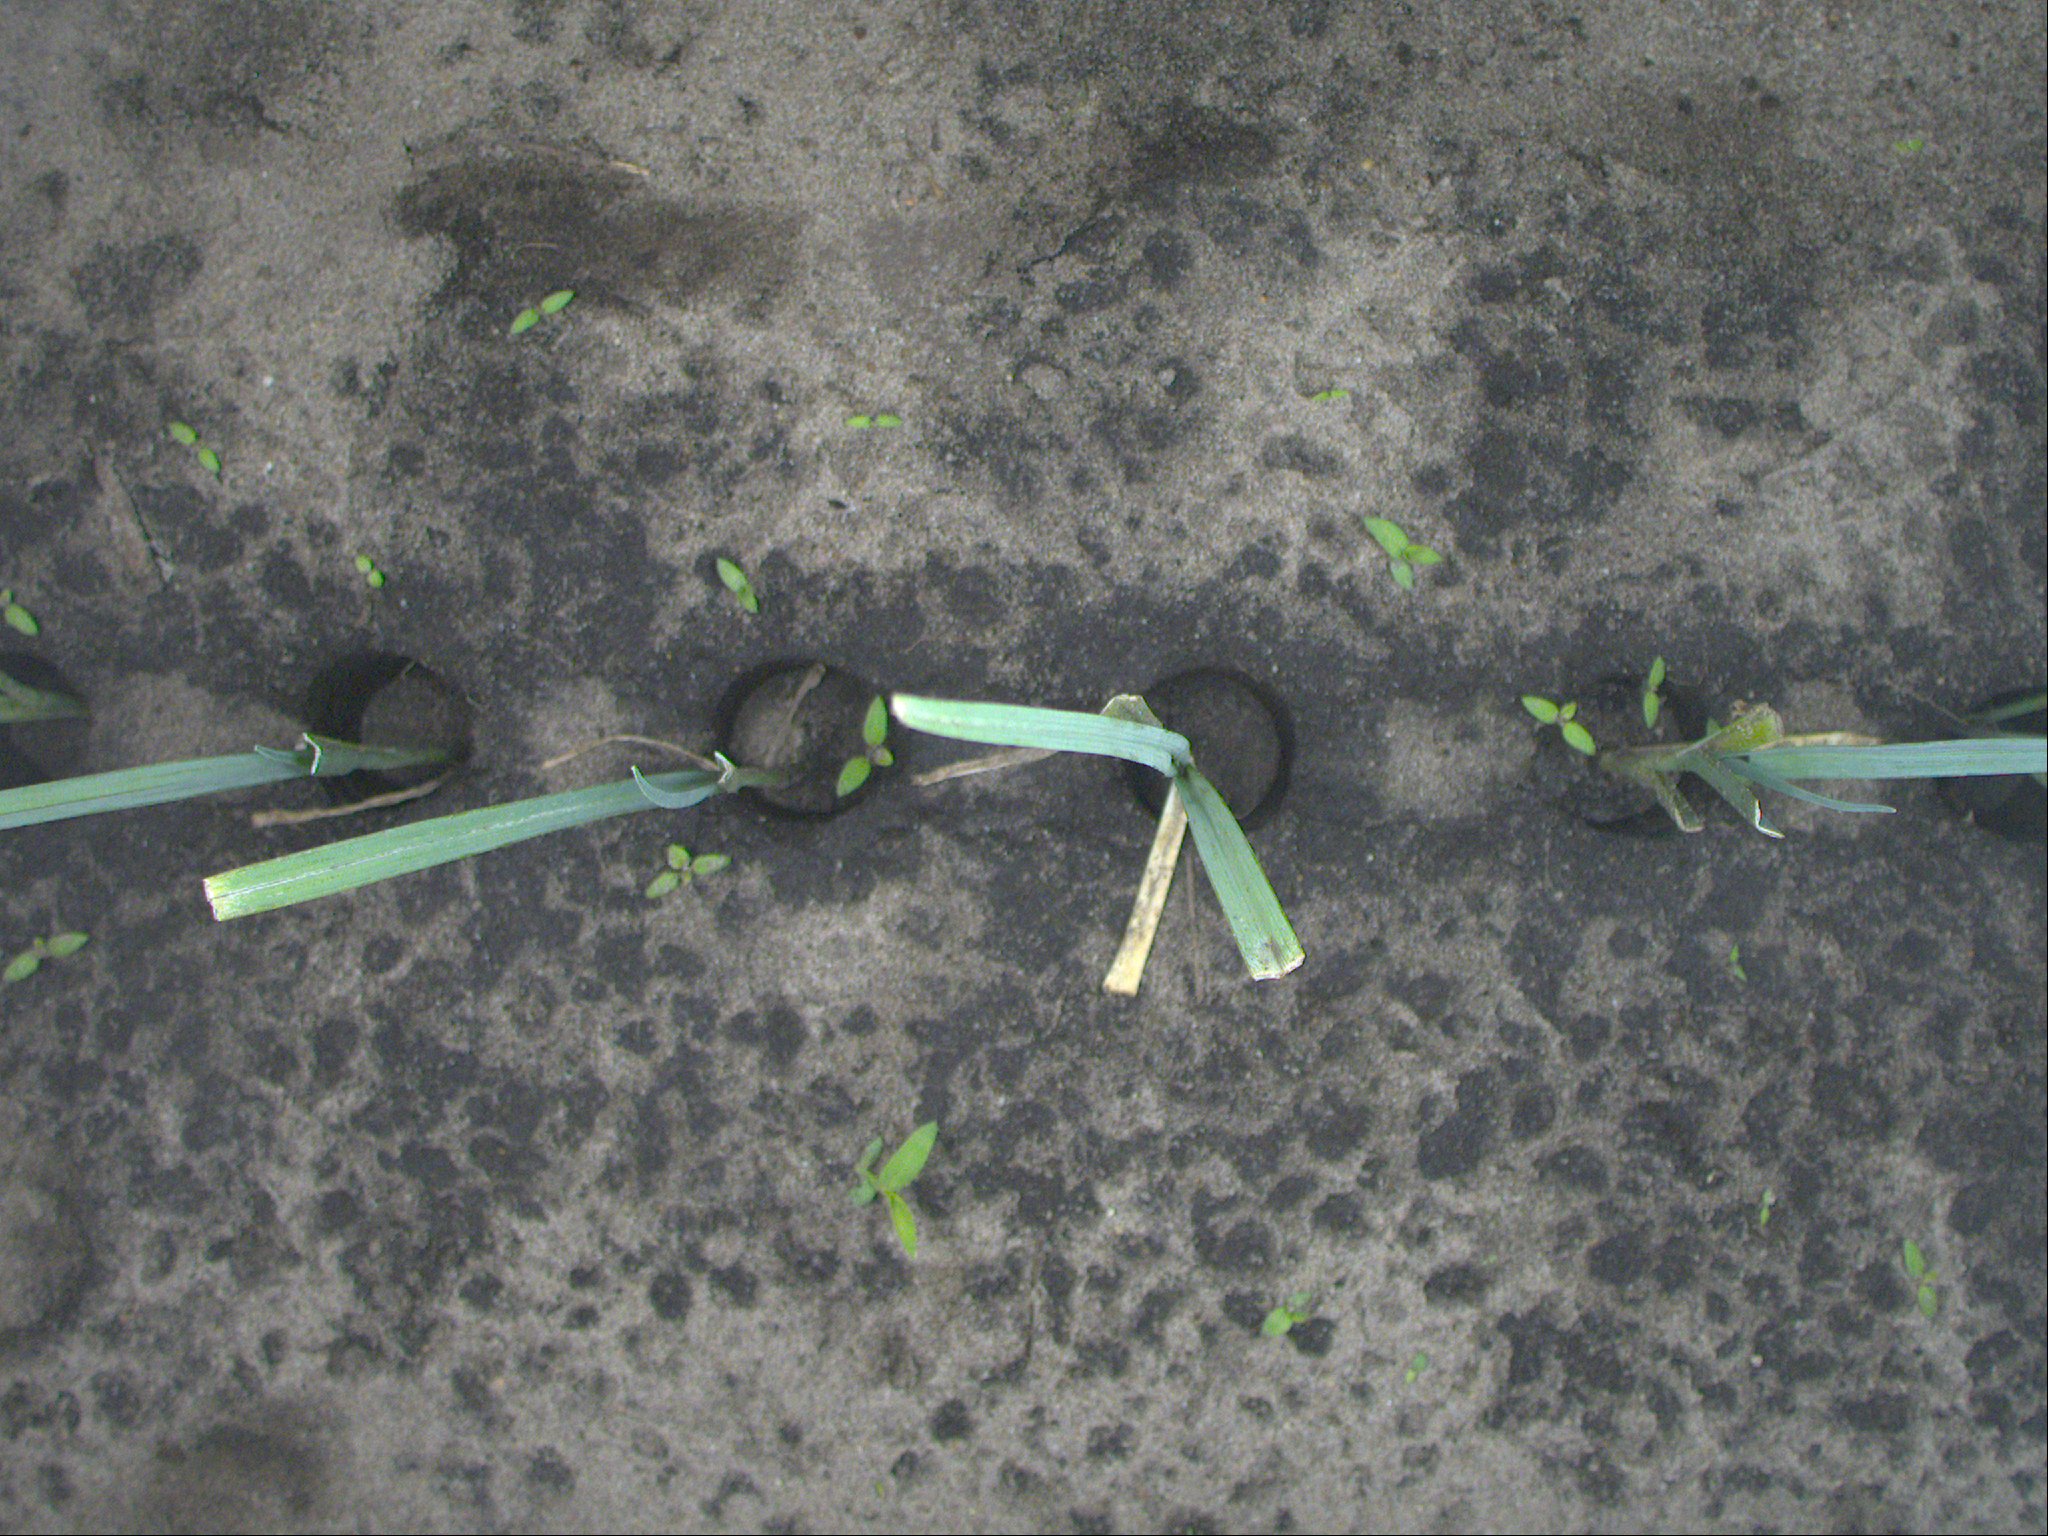
Crop: leek
Objects: leek, leek, leek, leek, stem_leek, stem_leek, stem_leek, stem_leek, stem_leek